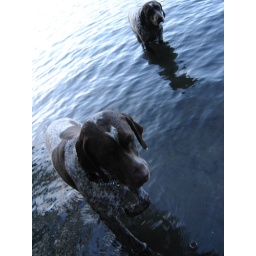
boys in blue